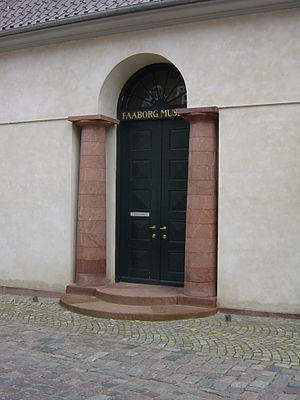
Faaborg Museum
Faaborg Museum er en samling af malerier, skulpturer, arkitektur og møbelkunst hovedsageligt samlet ud fra kredsen af fynske kunstnere, der sammen med stifteren, konservesfabrikant Mads Rasmussen skabte museet i 1910 i Konservesgaarden i Fåborg. Samlingen omfatter primært værker udført i perioden 1885-1925, og museet erhverver fortsat løbende værker med relevans for den historiske samling.